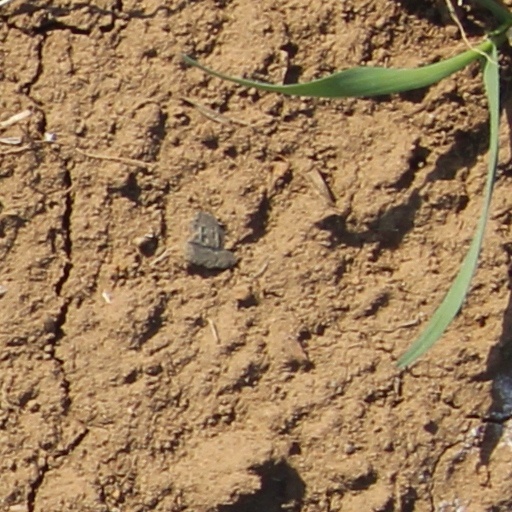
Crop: wheat